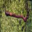
Label: worm